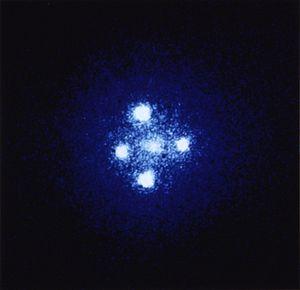
La relativité générale est une théorie de la gravitation qui a été développée par Albert Einstein entre 1907 et 1915. Selon la relativité générale, l'attraction gravitationnelle que l'on observe entre les masses est provoquée par une déformation de l'espace et du temps par ces masses.